China Adolescents Science & Technology Innovation Contest

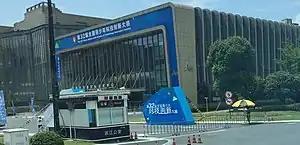
The 32nd CASTIC at Hangzhou, Zhejiang, China

China Adolescents Science & Technology Innovation Contest (CASTIC) is one of the biggest national science competitions in China held by organizations including China Association for Science and Technology and Ministry of Education of the People's Republic of China. Every year, more than 10 million students from all parts of China submit their projects in local-level competitions and up to 500 projects are eventually selected for the CASTIC. A few top projects are further selected to participate in competitions including Broadcom Masters International, Intel International Science and Engineering Fair, or European Union Contest for Young Scientists.